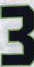
Number: 3